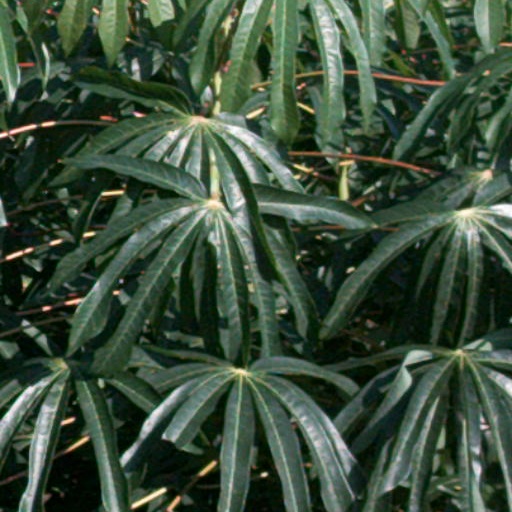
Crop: cassava